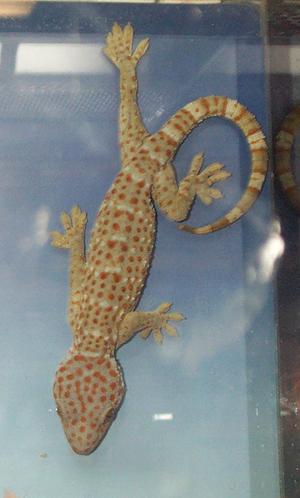
Gekko
Tokaygekko Gekko gecko
Tokaygekko Gekko gecko
En gekko er en 5-30 cm lang øgle med en fænomenal evne til at sidde fast på alting. Gekkoen lever i alle varme dele af verden og er et natdyr.